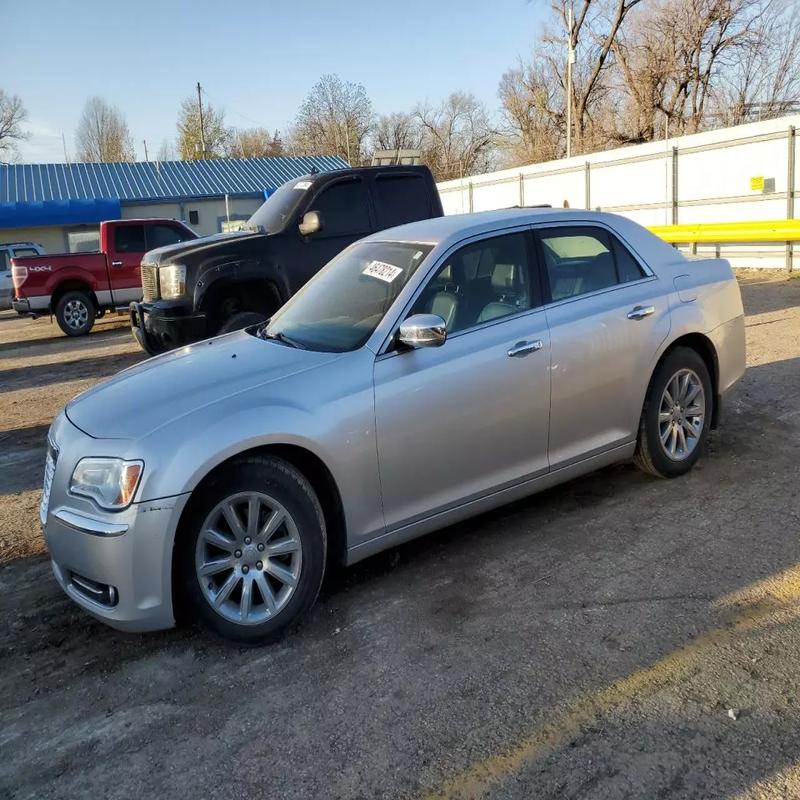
Aucun dommage détecté.
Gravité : aucun